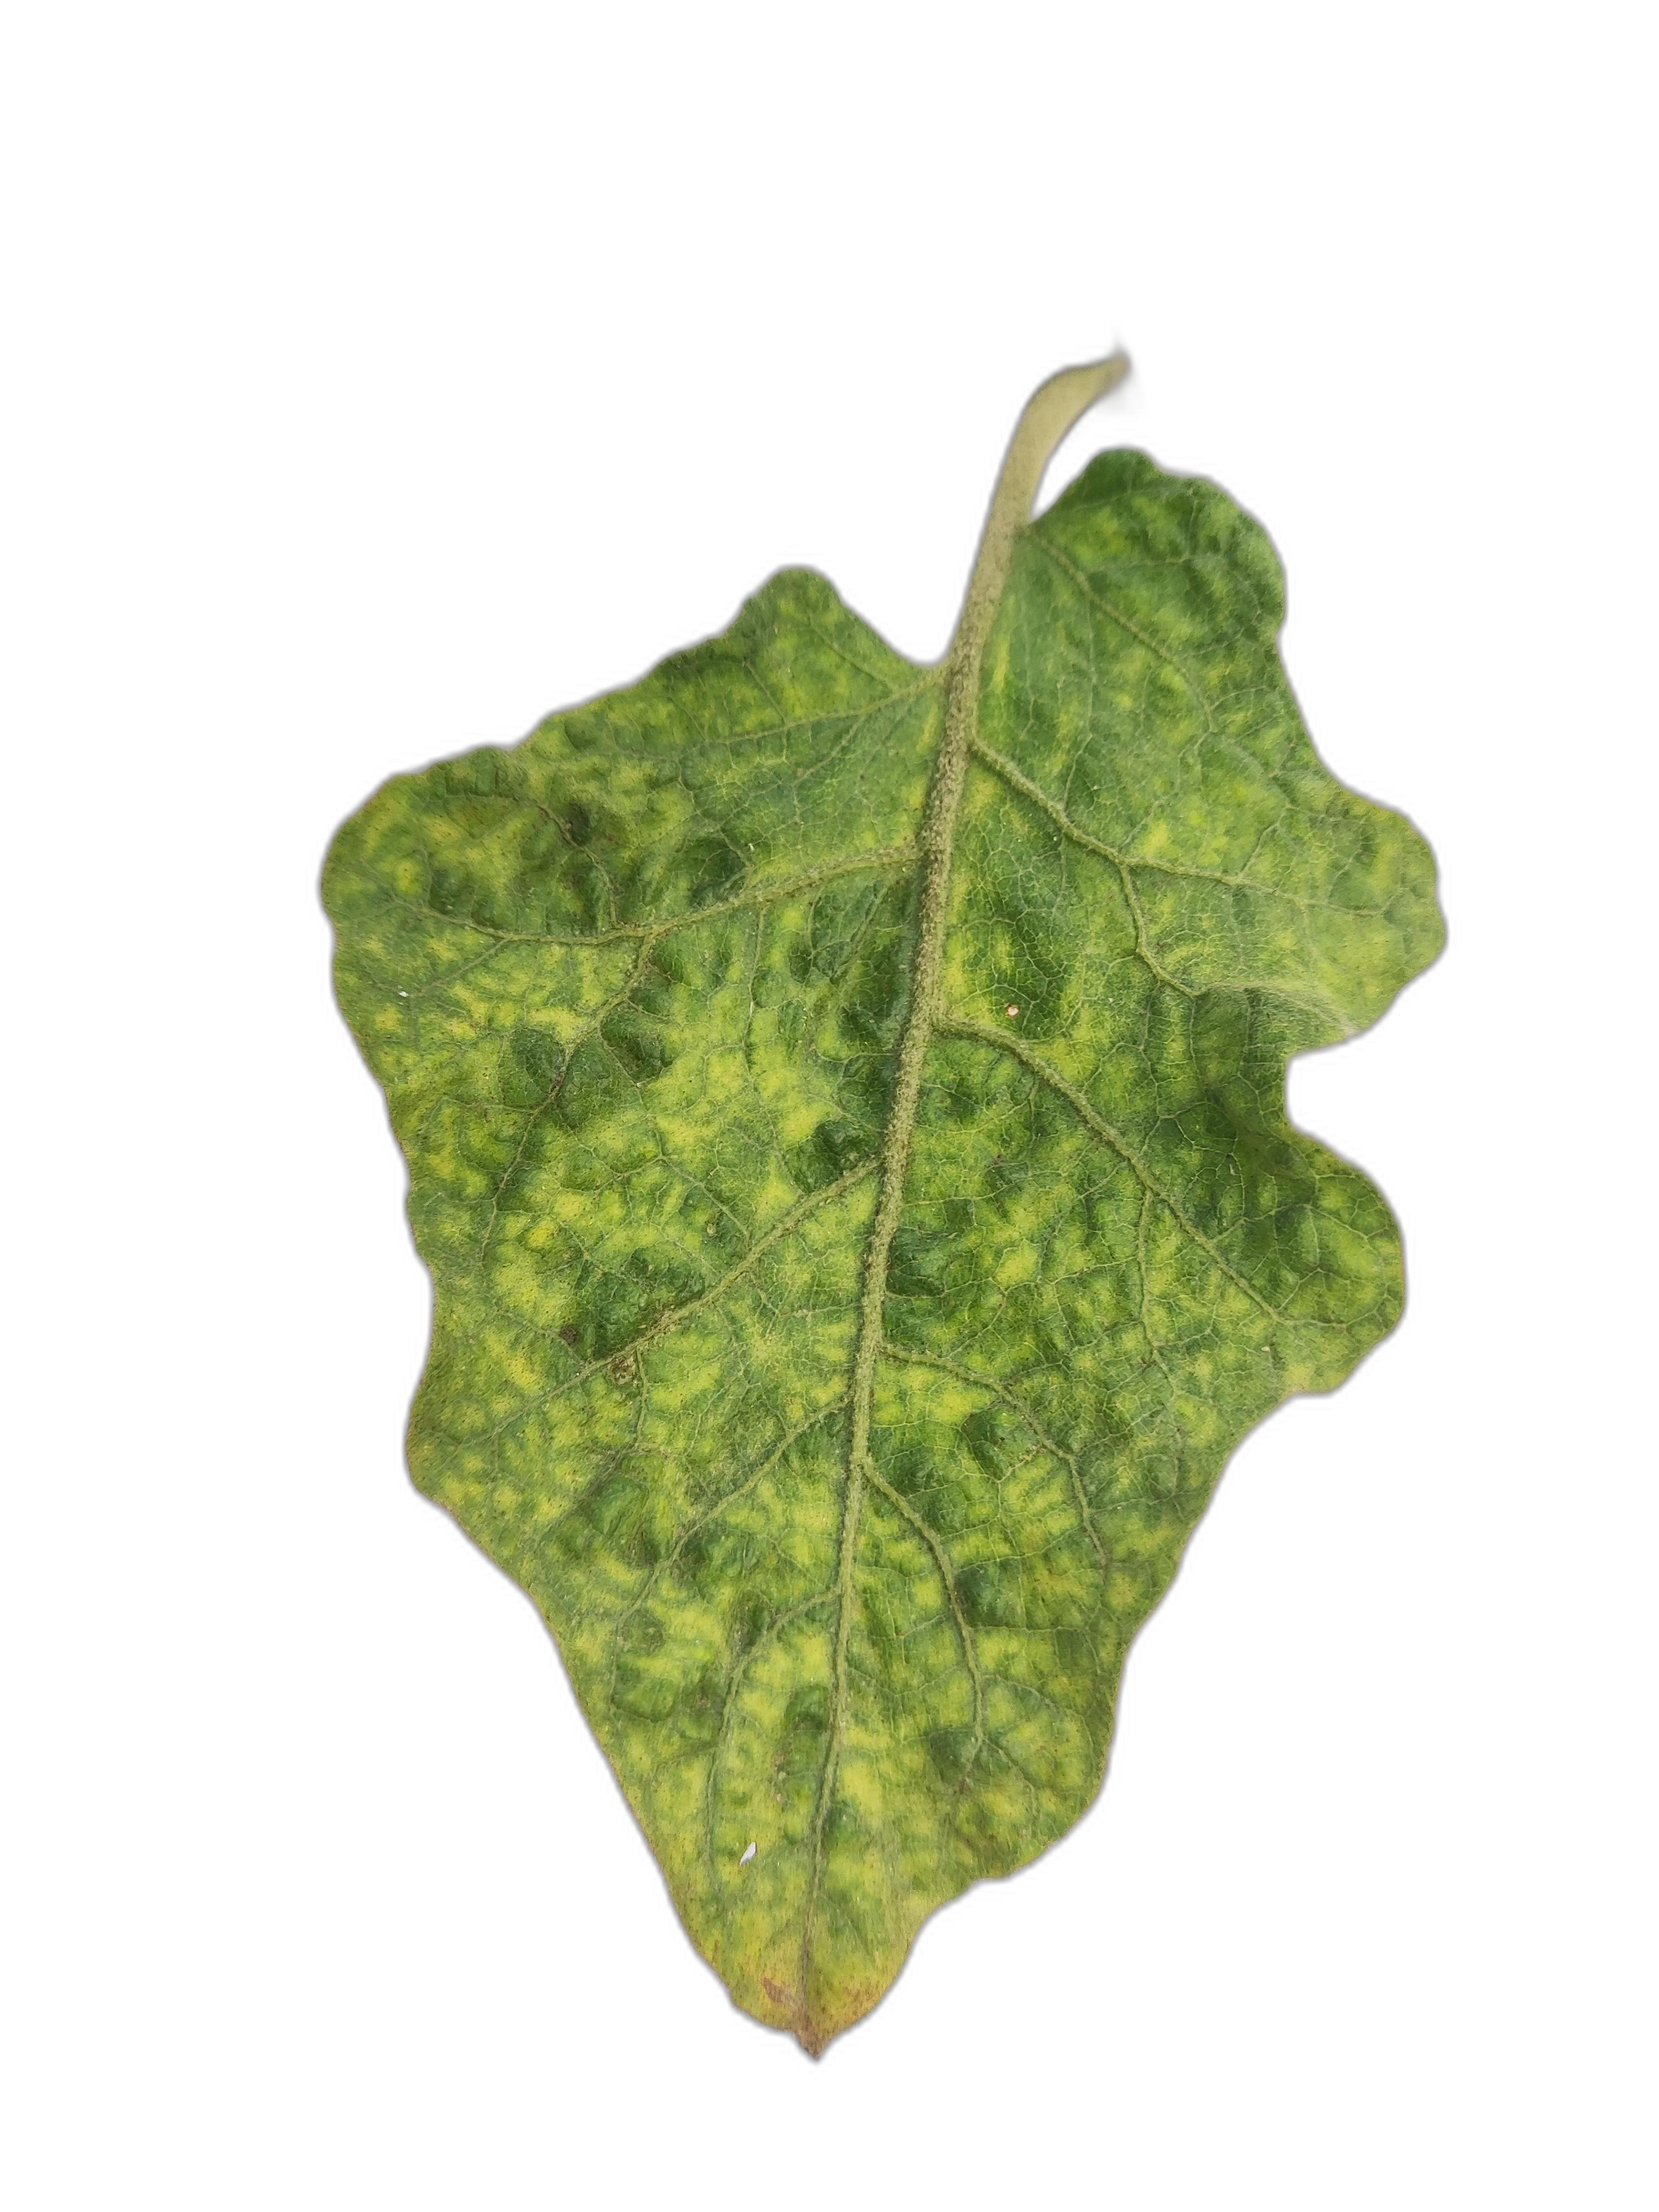
Label: Mosaic Virus Disease